Malcolm II of Scotland

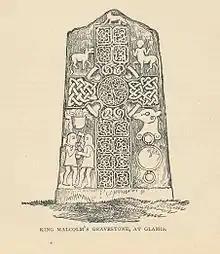
Nineteenth century engraving of "King Malcolm's grave stone" (Glamis no. 2) at Glamis Castle

Malcolm may also have married a daughter named Donada to Findláech of Moray (Findláech Mac Ruaidrí) and Macbeth, King of Scotland is presumed to be their son. Scandinavian saga tradition also claims that the mother of Earl Thorfinn the Mighty of Orkney was a daughter of Malcolm. However, as modern historian Duncan tells it, even if Malcolm exercised some control over Moray, the annals record several events pointing to a struggle for power in the north. Irish sources record that in 1020, Bethad mac Findláech's, (later known as Macbeth, King of Scotland), father Findláech mac Ruaidrí was killed by the sons of his brother Máel Brigte, and that Máel Coluim mac Máil Brigti (Máel Coluim of Moray) took control of Moray. His death is reported in 1029.